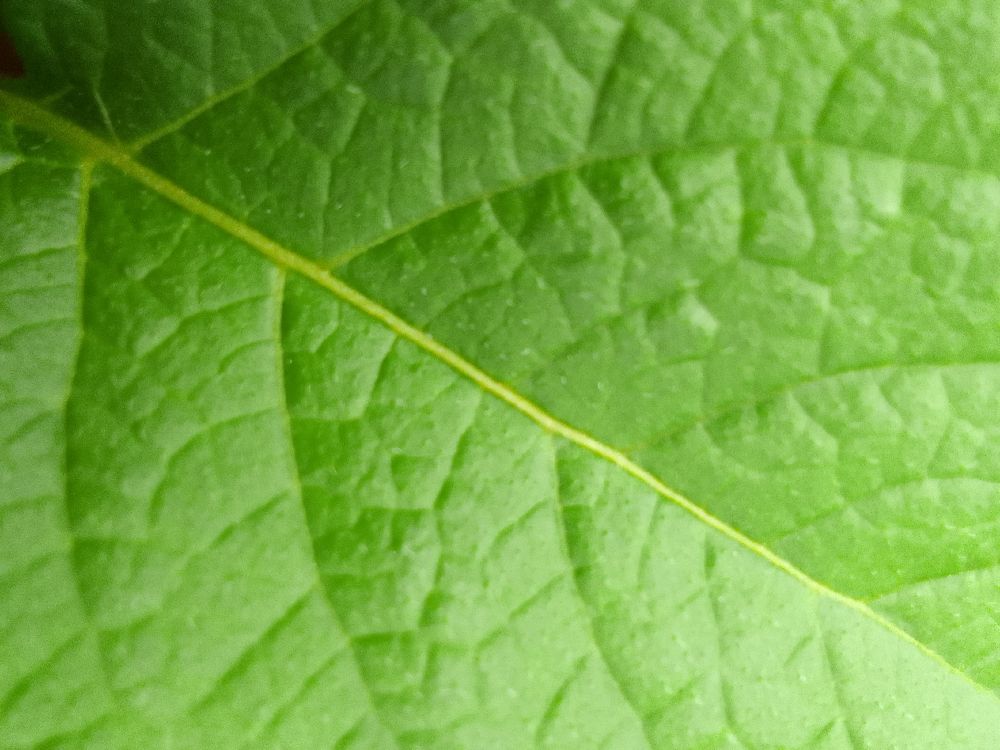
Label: Healthy